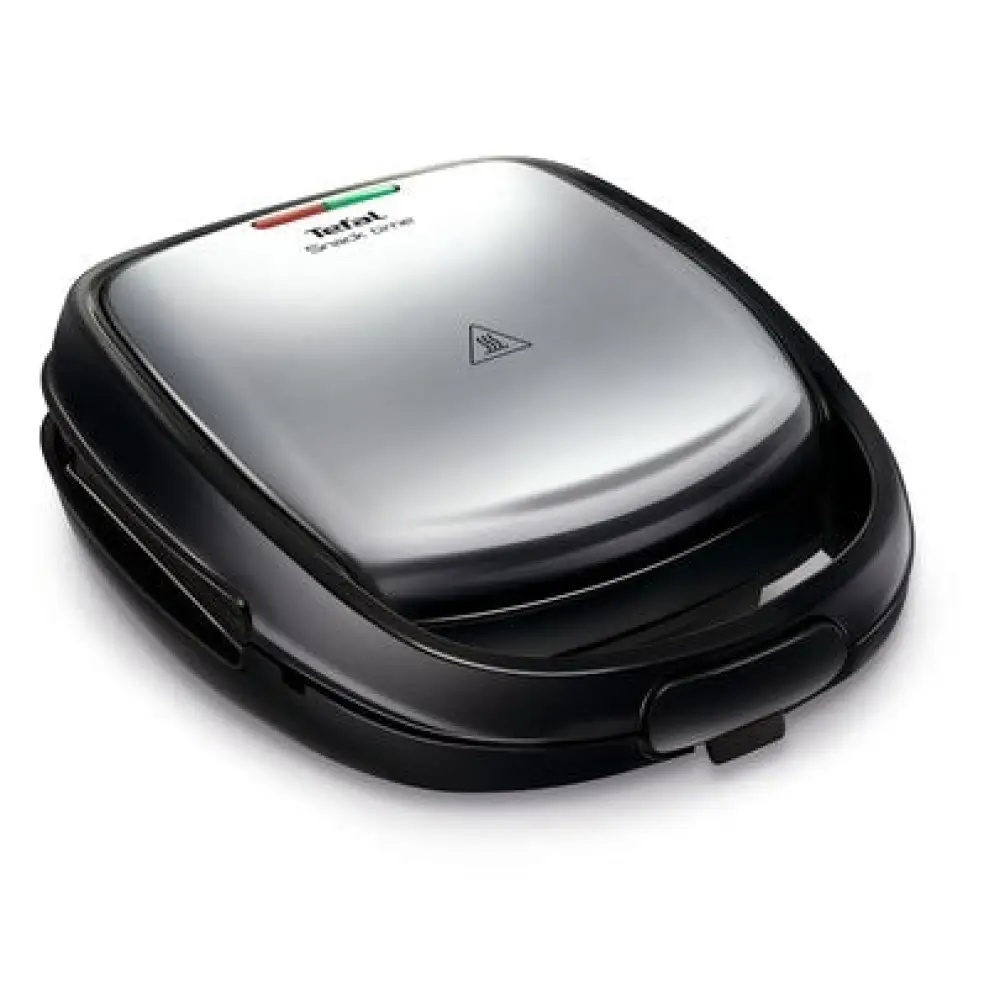
Tefal SW341D12 уред за сандвичи 700 W Черен, Неръждаема стомана
Brand: Tefal
Category: Home & Garden > Kitchen & Dining > Kitchen Appliances > Toasters & Grills > Sandwich Makers